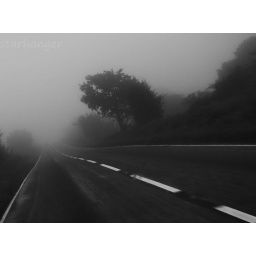
driving home in our bongo on a devon road ..mid afternoon in summer but bleak and shrouded in mist ...